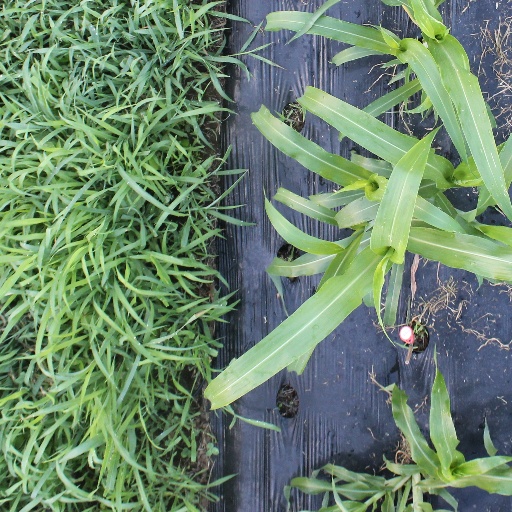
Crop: sorghum